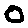
Label: 0